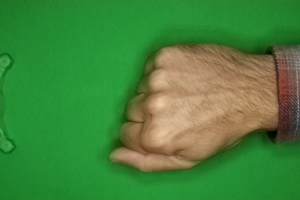
Label: rock